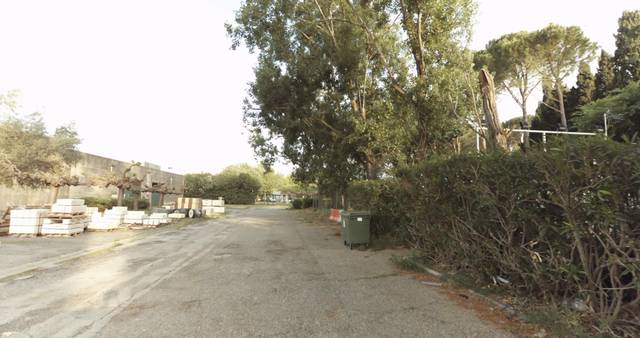
Region: France
Coordinates: 43.823, 4.388